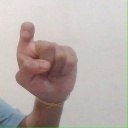
अक्षर: इ